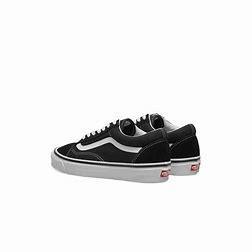
Brand: Vans
Model: UA Old Skool 36 DX